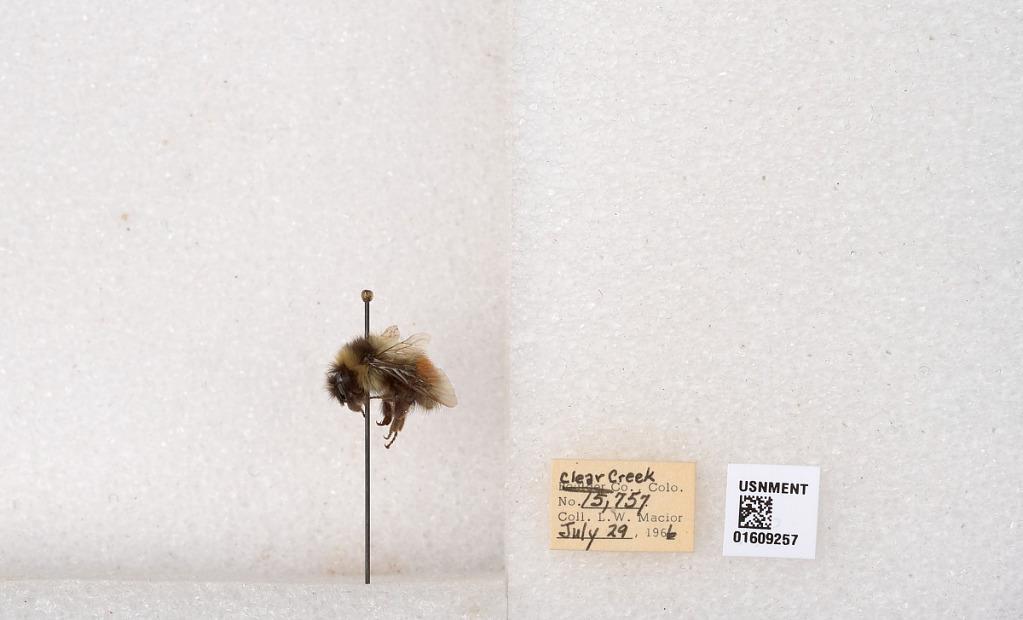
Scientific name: Bombus (Pyrobombus) sylvicola Kirby
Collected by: L. Macior
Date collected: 1966-7-29
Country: United States
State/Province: Colorado
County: Clear Creek
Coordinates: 39.6856, -105.645